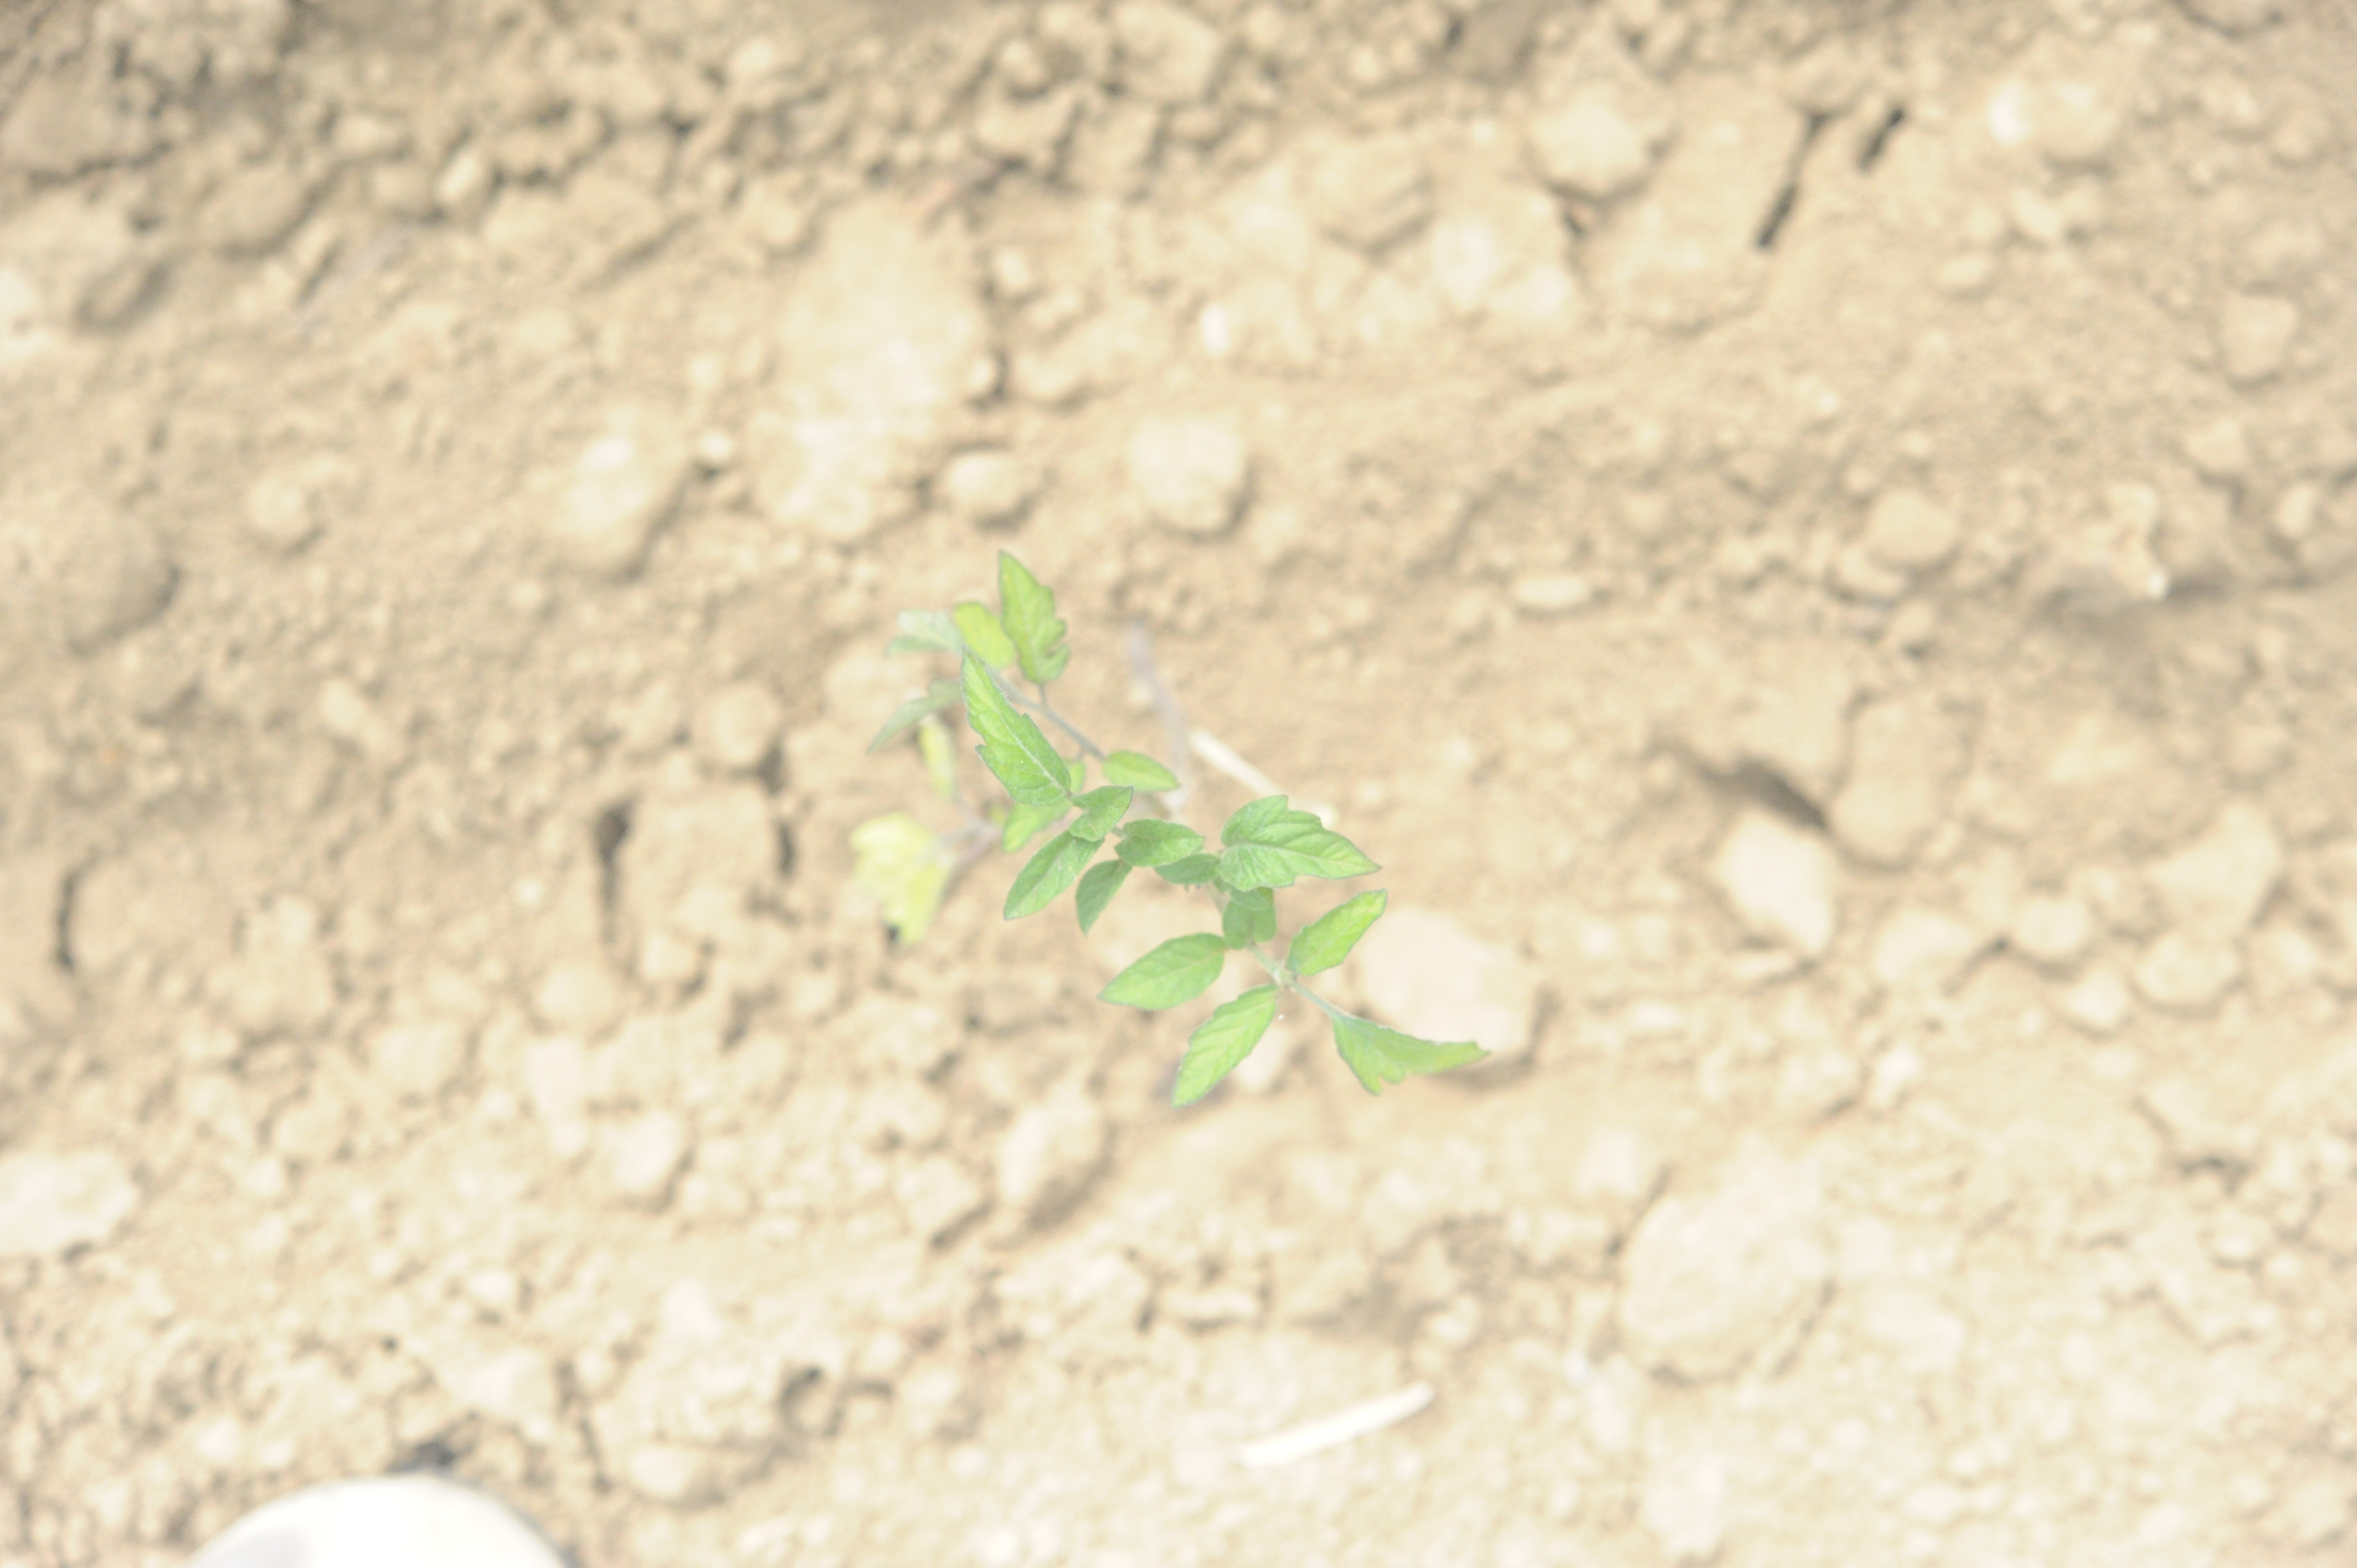
Label: tomato